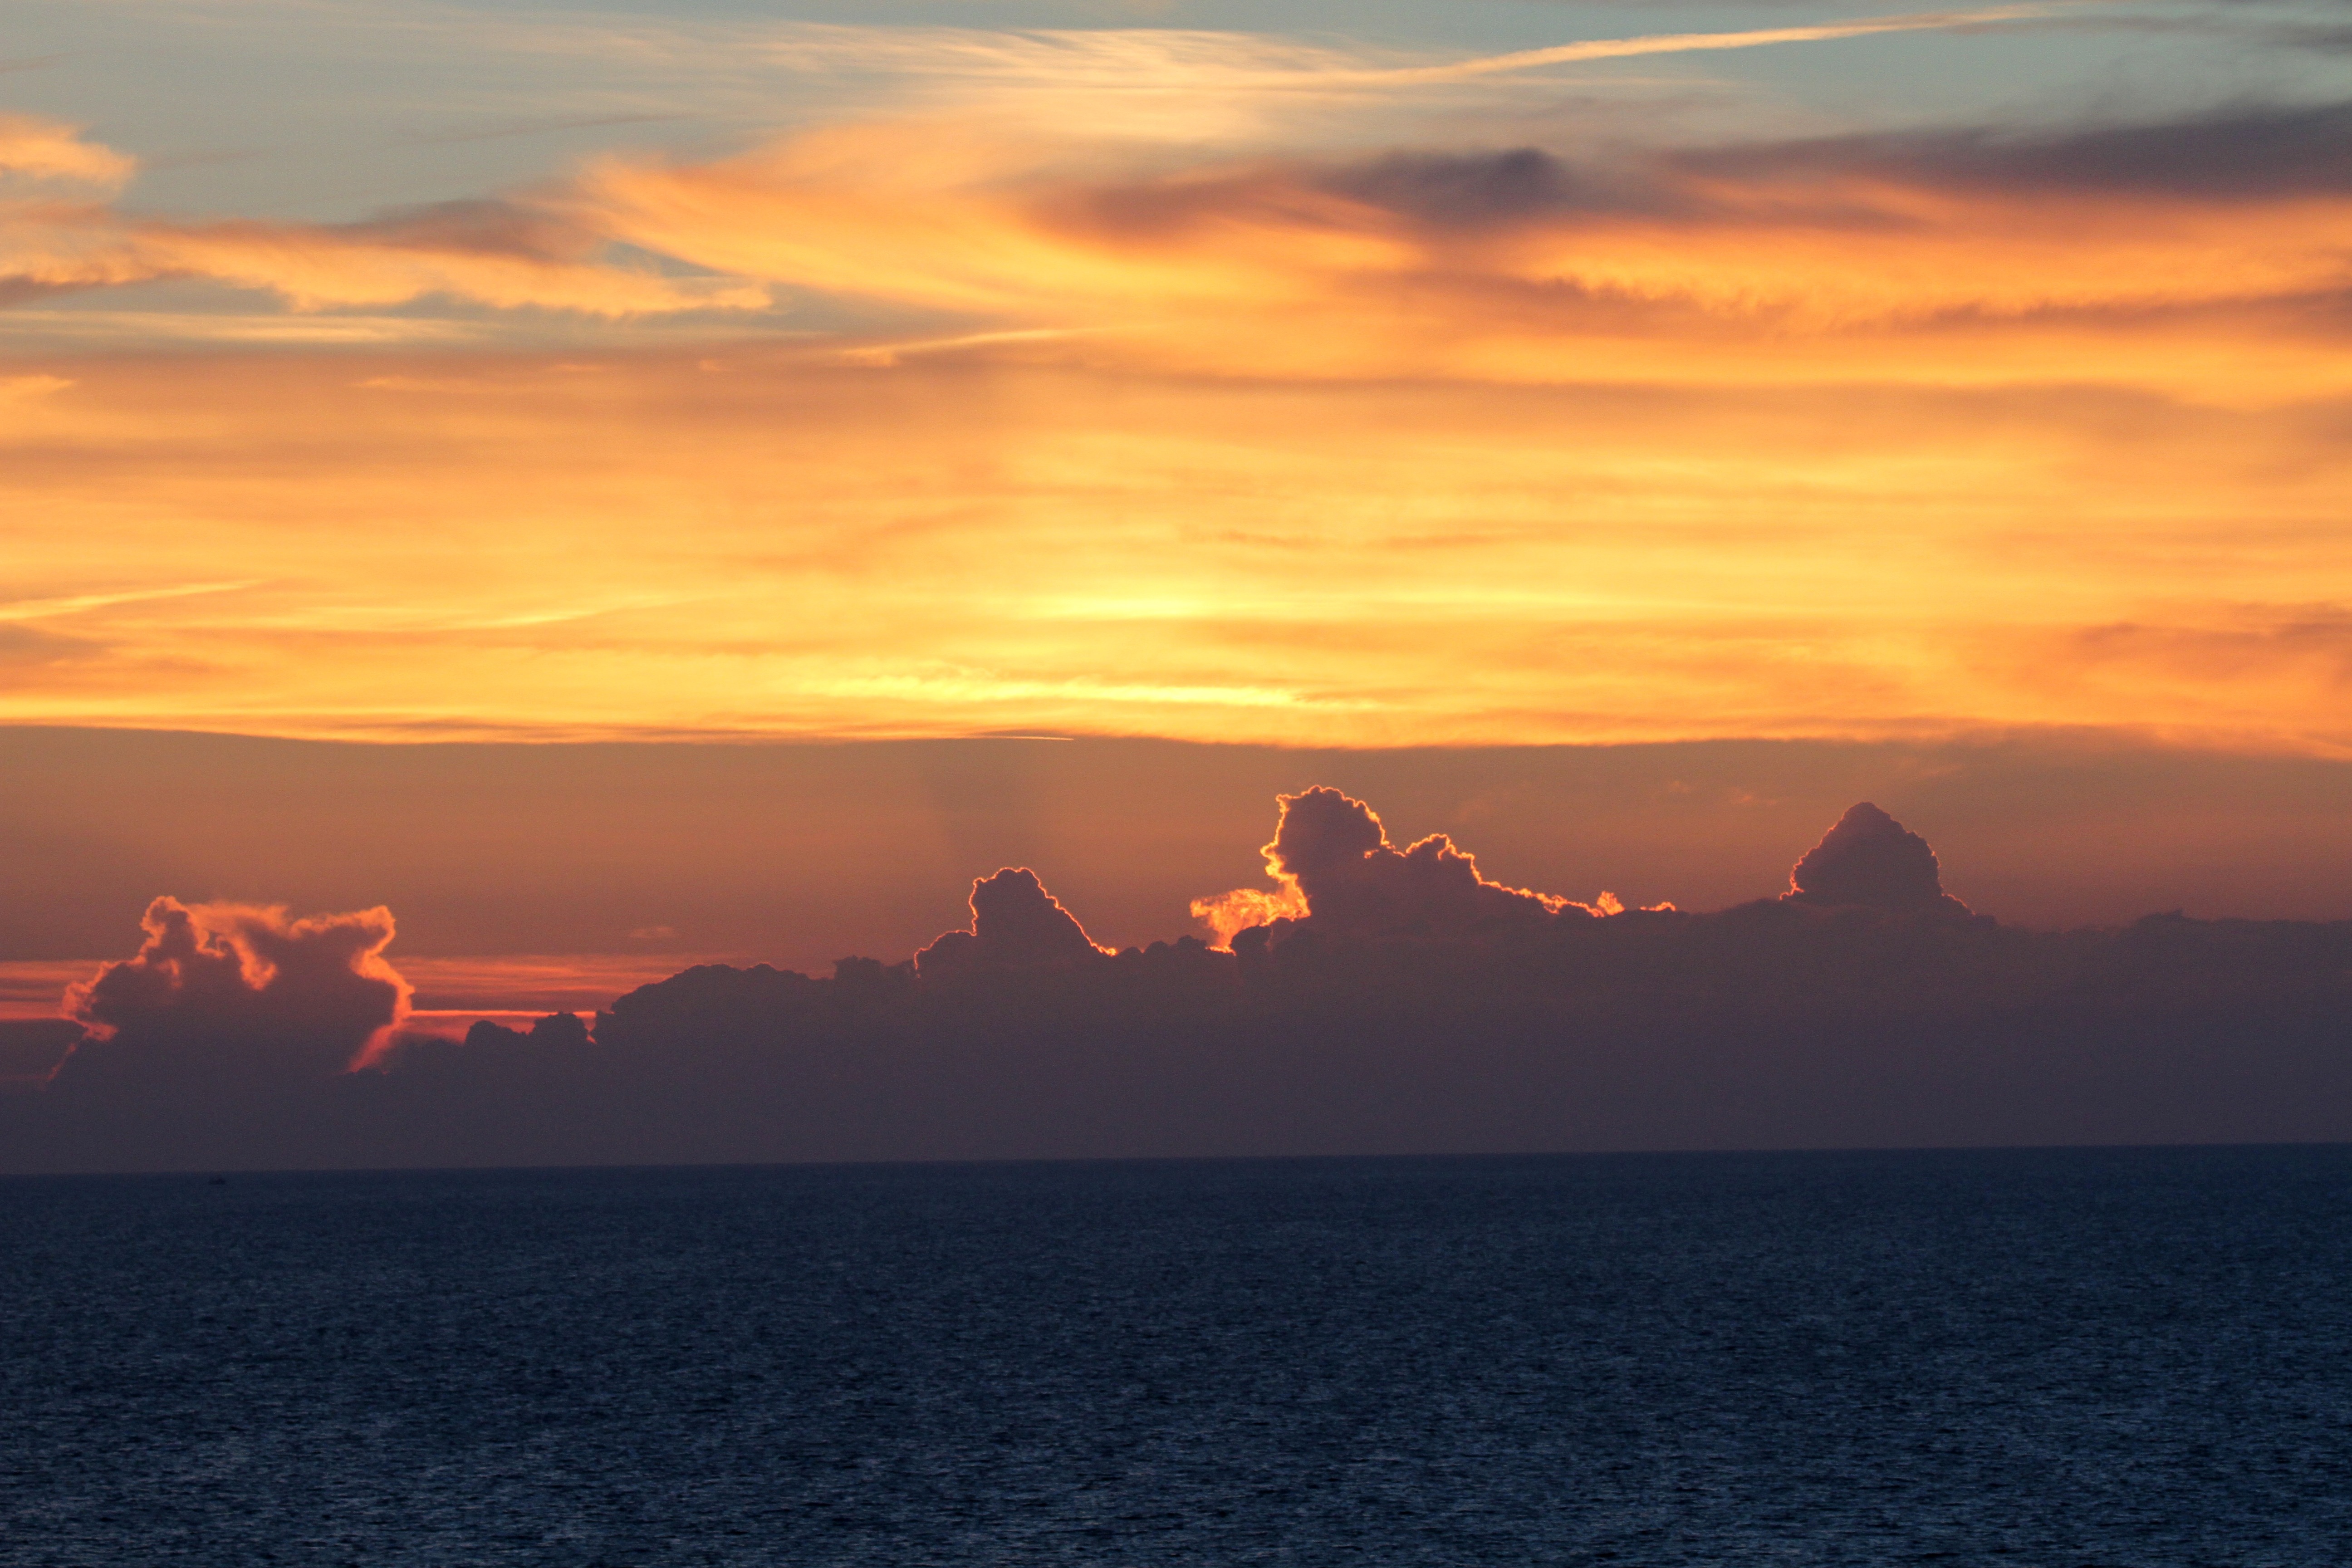
landscape, sea, coast, water, nature, ocean, horizon, cloud, sky, sun, sunrise, sunset, morning, lake, dawn, atmosphere, dusk, evening, golden, weather, calm, headland, clouds, beautiful, mood, abendstimmung, cape, atmospheric, afterglow, evening sky, computer wallpaper, red sky at morning